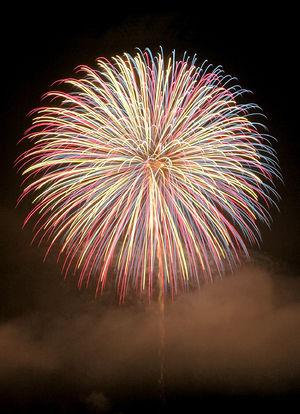
Ojiya est une ville située dans la préfecture de Niigata, sur l'île de Honshū, au Japon.